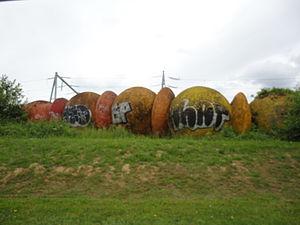
Torcy est une commune française située dans le département de Seine-et-Marne en région Île-de-France qui cumule les statuts de chef-lieu d'arrondissement et de canton.